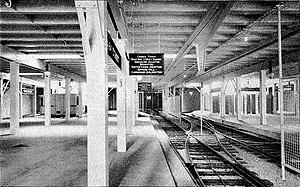
Ce qui suit est la liste des Historic Civil Engineering Landmarks, c'est-à-dire la liste des monuments historiques de génie civil, établie aux États-Unis par l' American Society of Civil Engineers depuis qu'elle a commencé le programme en 1964. Cette désignation est accordée à des projets, des structures et des sites situés aux États-Unis et dans le reste du monde. À compter de 2013, il y a plus de 260 éléments dans cette liste.
"La Massachusetts Bay Transportation Authority, parfois désigné comme le T, est l'opérateur public des bus, métro, train de banlieue et lignes de ferry de l'agglomération de Boston, dans l'État du Massachusetts aux États-Unis. Officiellement un corps politique et d'entreprise, et une subdivision politique du Commonwealth du Massachusetts. La MTBA a été formée en 1964 faisant suite à la Metropolitan Transit Authority, a été immortalisée par The Kingston Trio dans la complainte folk-protestation populaire ""MTA"" : les habitants l'appellent « Le T », après son logo, la lettre T dans un cercle, adoptée dans les années 1960 et inspiré par le métro de Stockholm. En 2008, le système compte en moyenne 1,3 million de passagers chaque jour de la semaine, dont le métro moyenne 598 200, ce qui en fait le quatrième système de métro le plus prolifique des États-Unis. La ligne verte du métro et la ligne à grande vitesse Ashmont-Mattapan représentent le système léger sur rail qui transporte le plus de passagers aux États-Unis, avec 255 100 passagers par semaine.